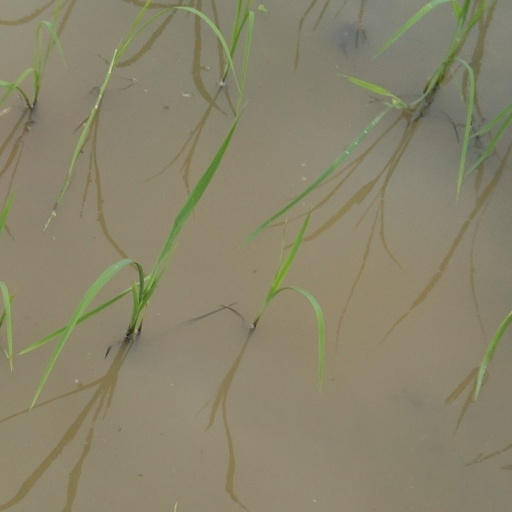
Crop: rice